Wine fraud

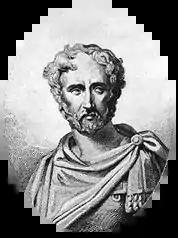
During the classical period, wine was so often adulterated and counterfeited that Pliny the Elder complained that not even the nobility could be assured that their wine was genuine.

For as long as wine has been made, it has been manipulated, adulterated, and counterfeited. In ancient Rome, Pliny the Elder complained about the abundance of fraudulent Roman wine which was so great that even the nobility could not be assured that the wine they were pouring on their table was genuine. For the poor and middle class of Rome, local bar establishments seemed to have an unlimited supply of the prestigious Falernian wine for unusually low prices.